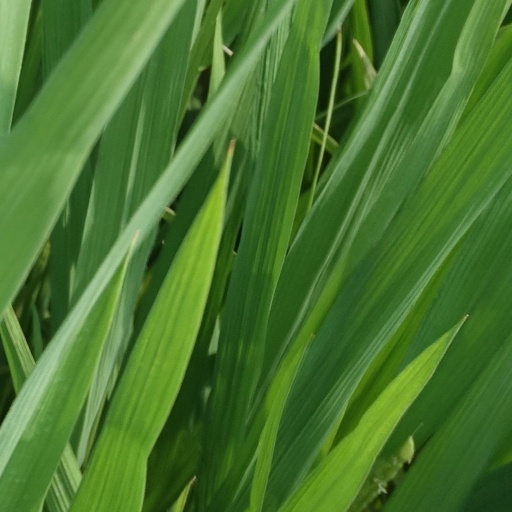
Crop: rice